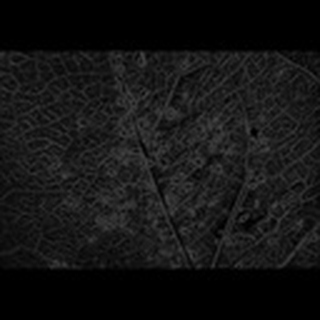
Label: cotton_aphids